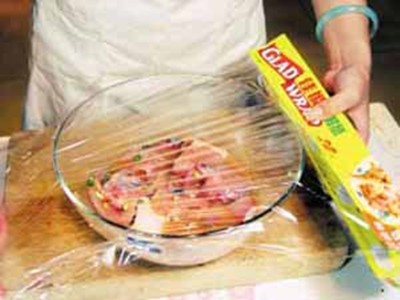
Label: trash